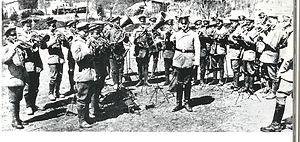
La division de la Baltique est un corps expéditionnaire de l'Empire allemand. Sous le commandement du Generalmajor Rüdiger von der Goltz, ces quelque 12 000 hommes ont été envoyés, à la fin de la Première Guerre mondiale, soutenir la Garde blanche pendant la Guerre civile finlandaise, dans le cadre de l'intervention allemande en Finlande.